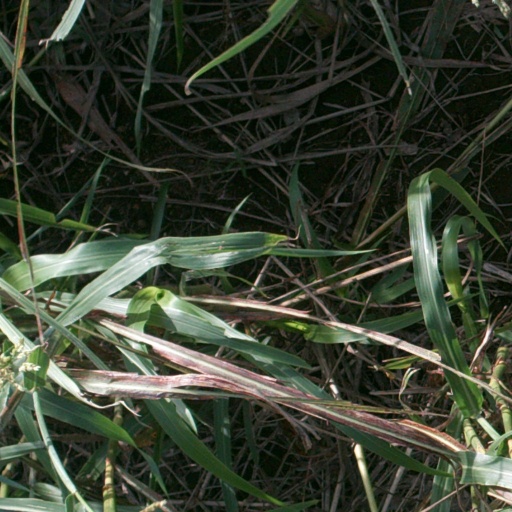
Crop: sorghum